People's Republic of China Marriage Certificate

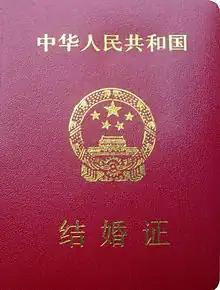
2004 version of the Chinese marriage certificate.

Starting from October 1, 2003, the new "Marriage Registration Regulations" came into effect, replacing the "Marriage Registration Management Regulations" that had been in force since 1994.